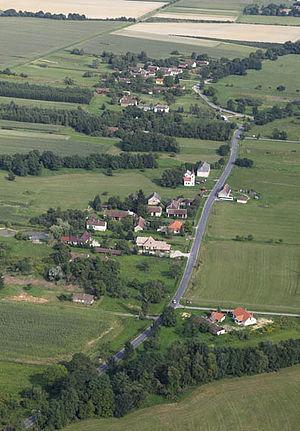
Velemér est un village et une commune du comitat de Vas en Hongrie.